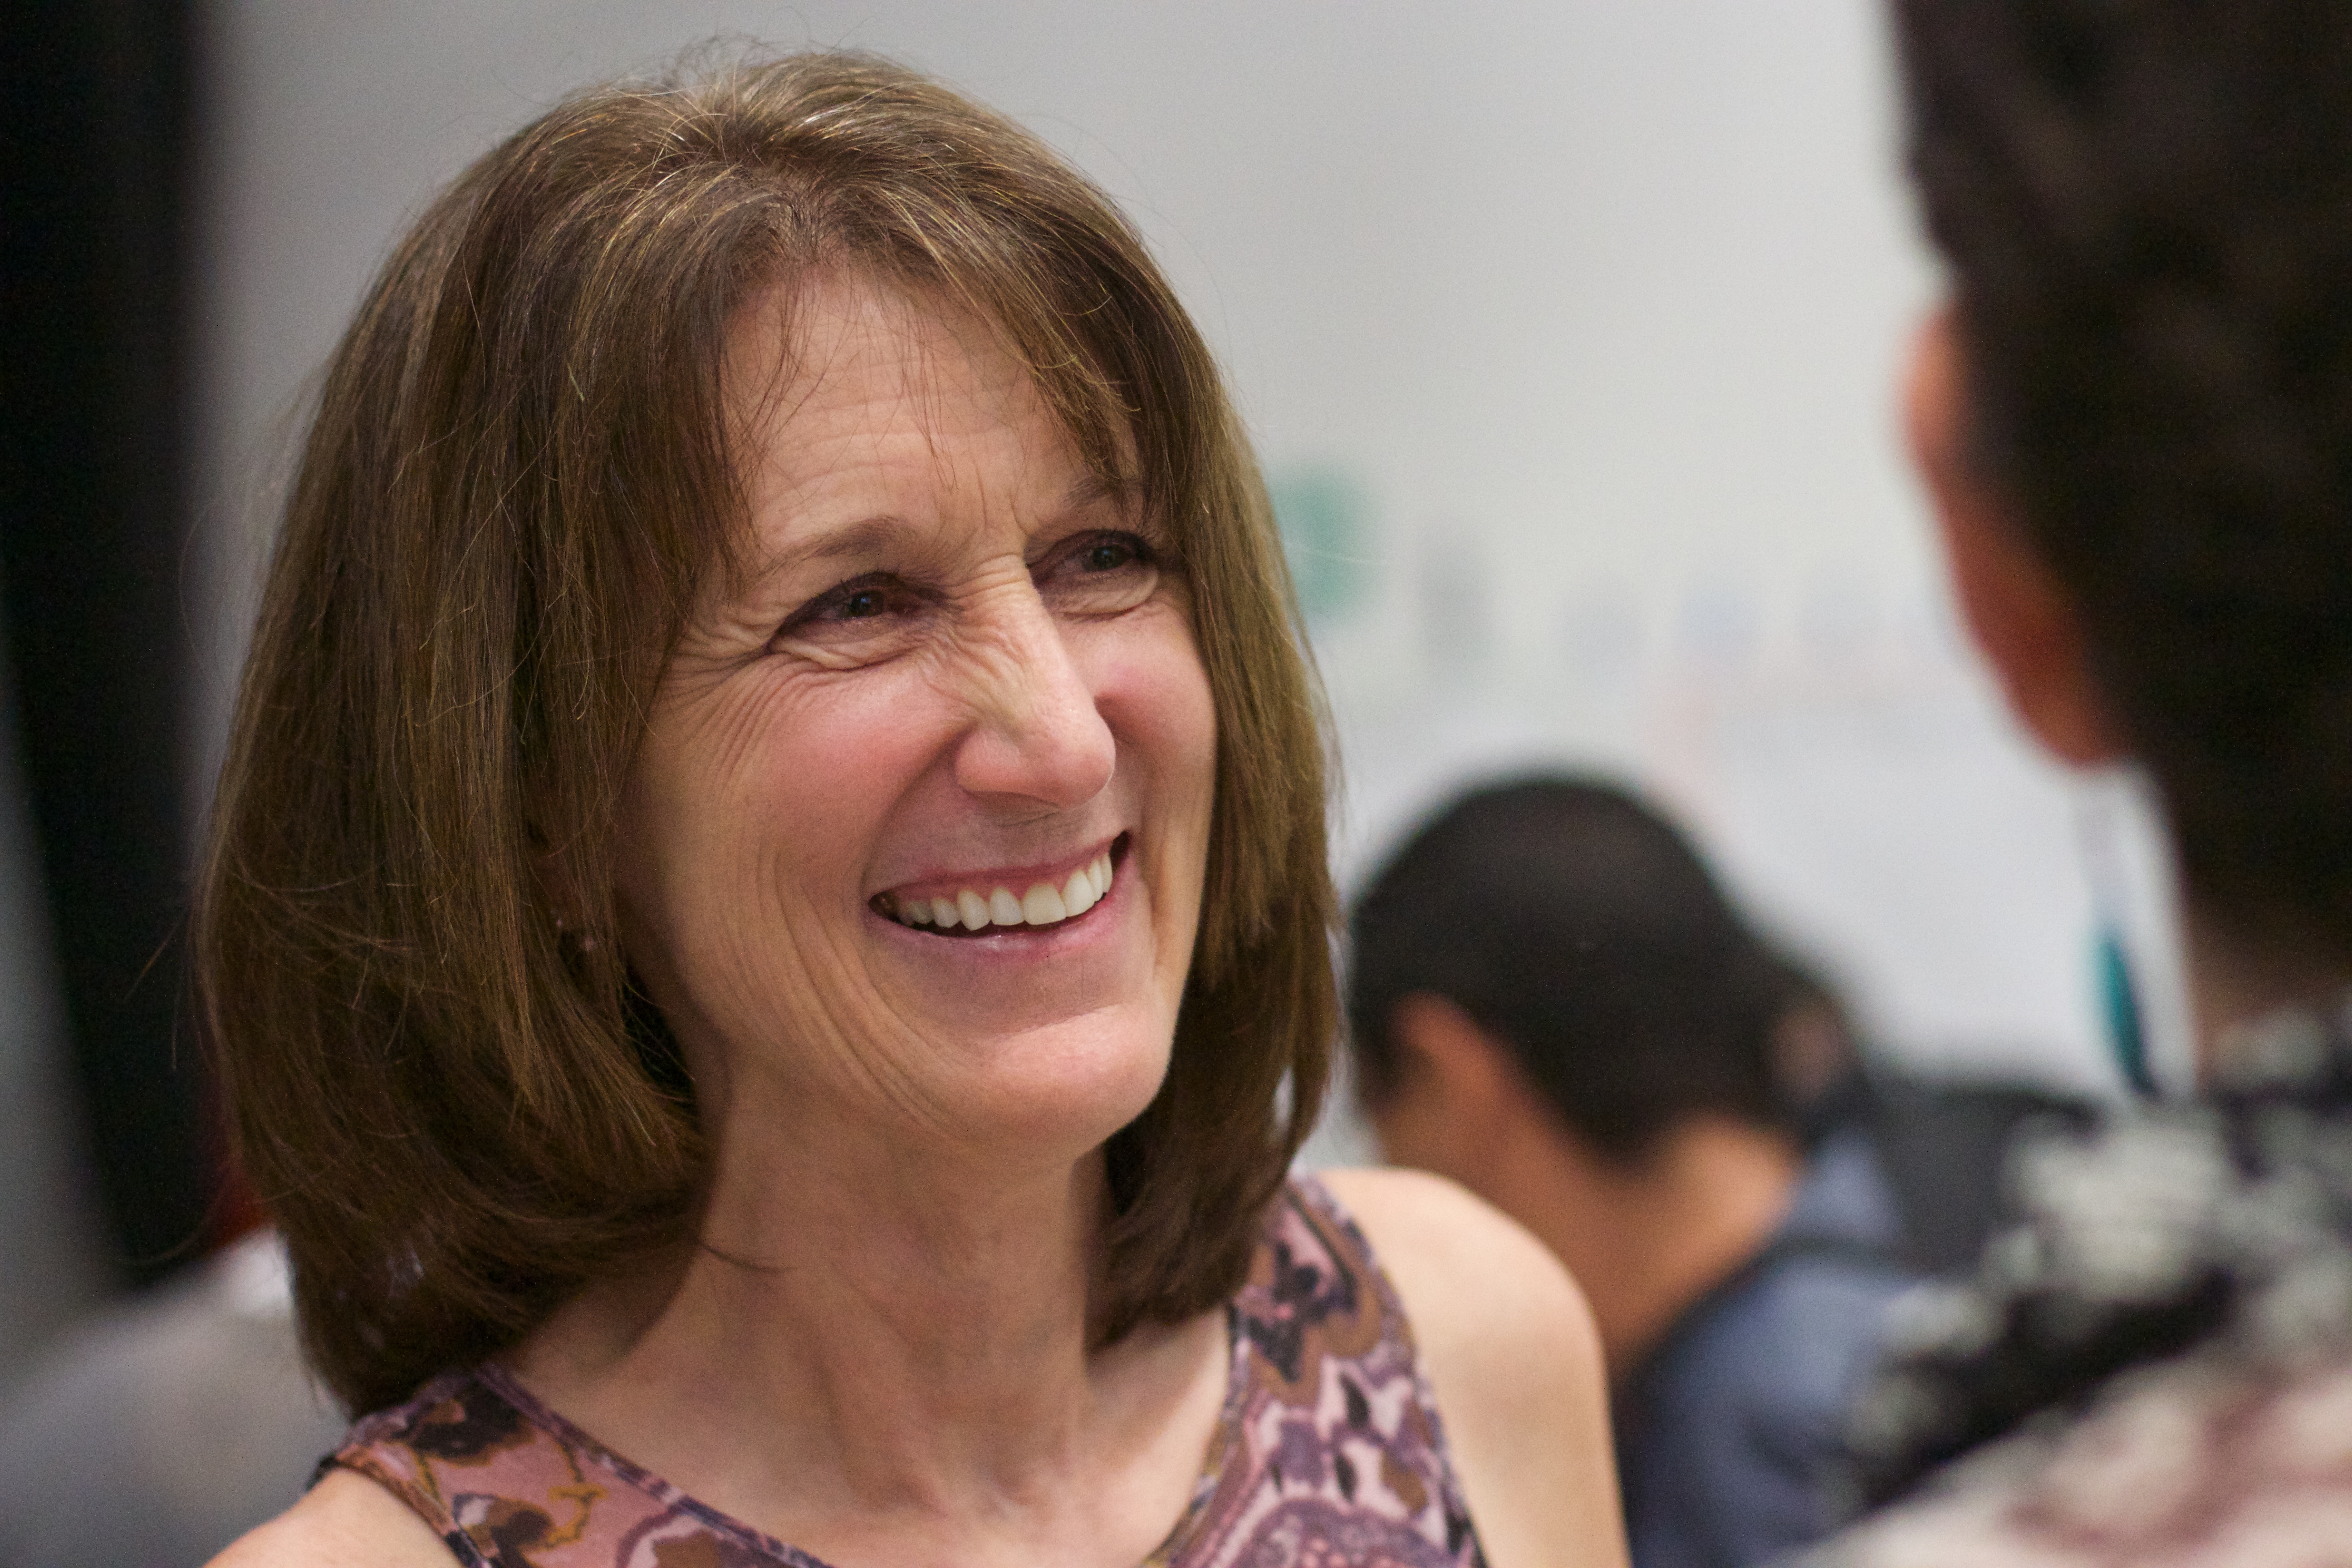
person, people, woman, child, lady, facial expression, hairstyle, smile, eye, udgagora